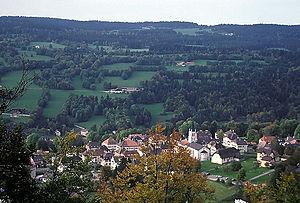
Les Brenets sont une commune suisse du canton de Neuchâtel, située dans la région Montagnes.